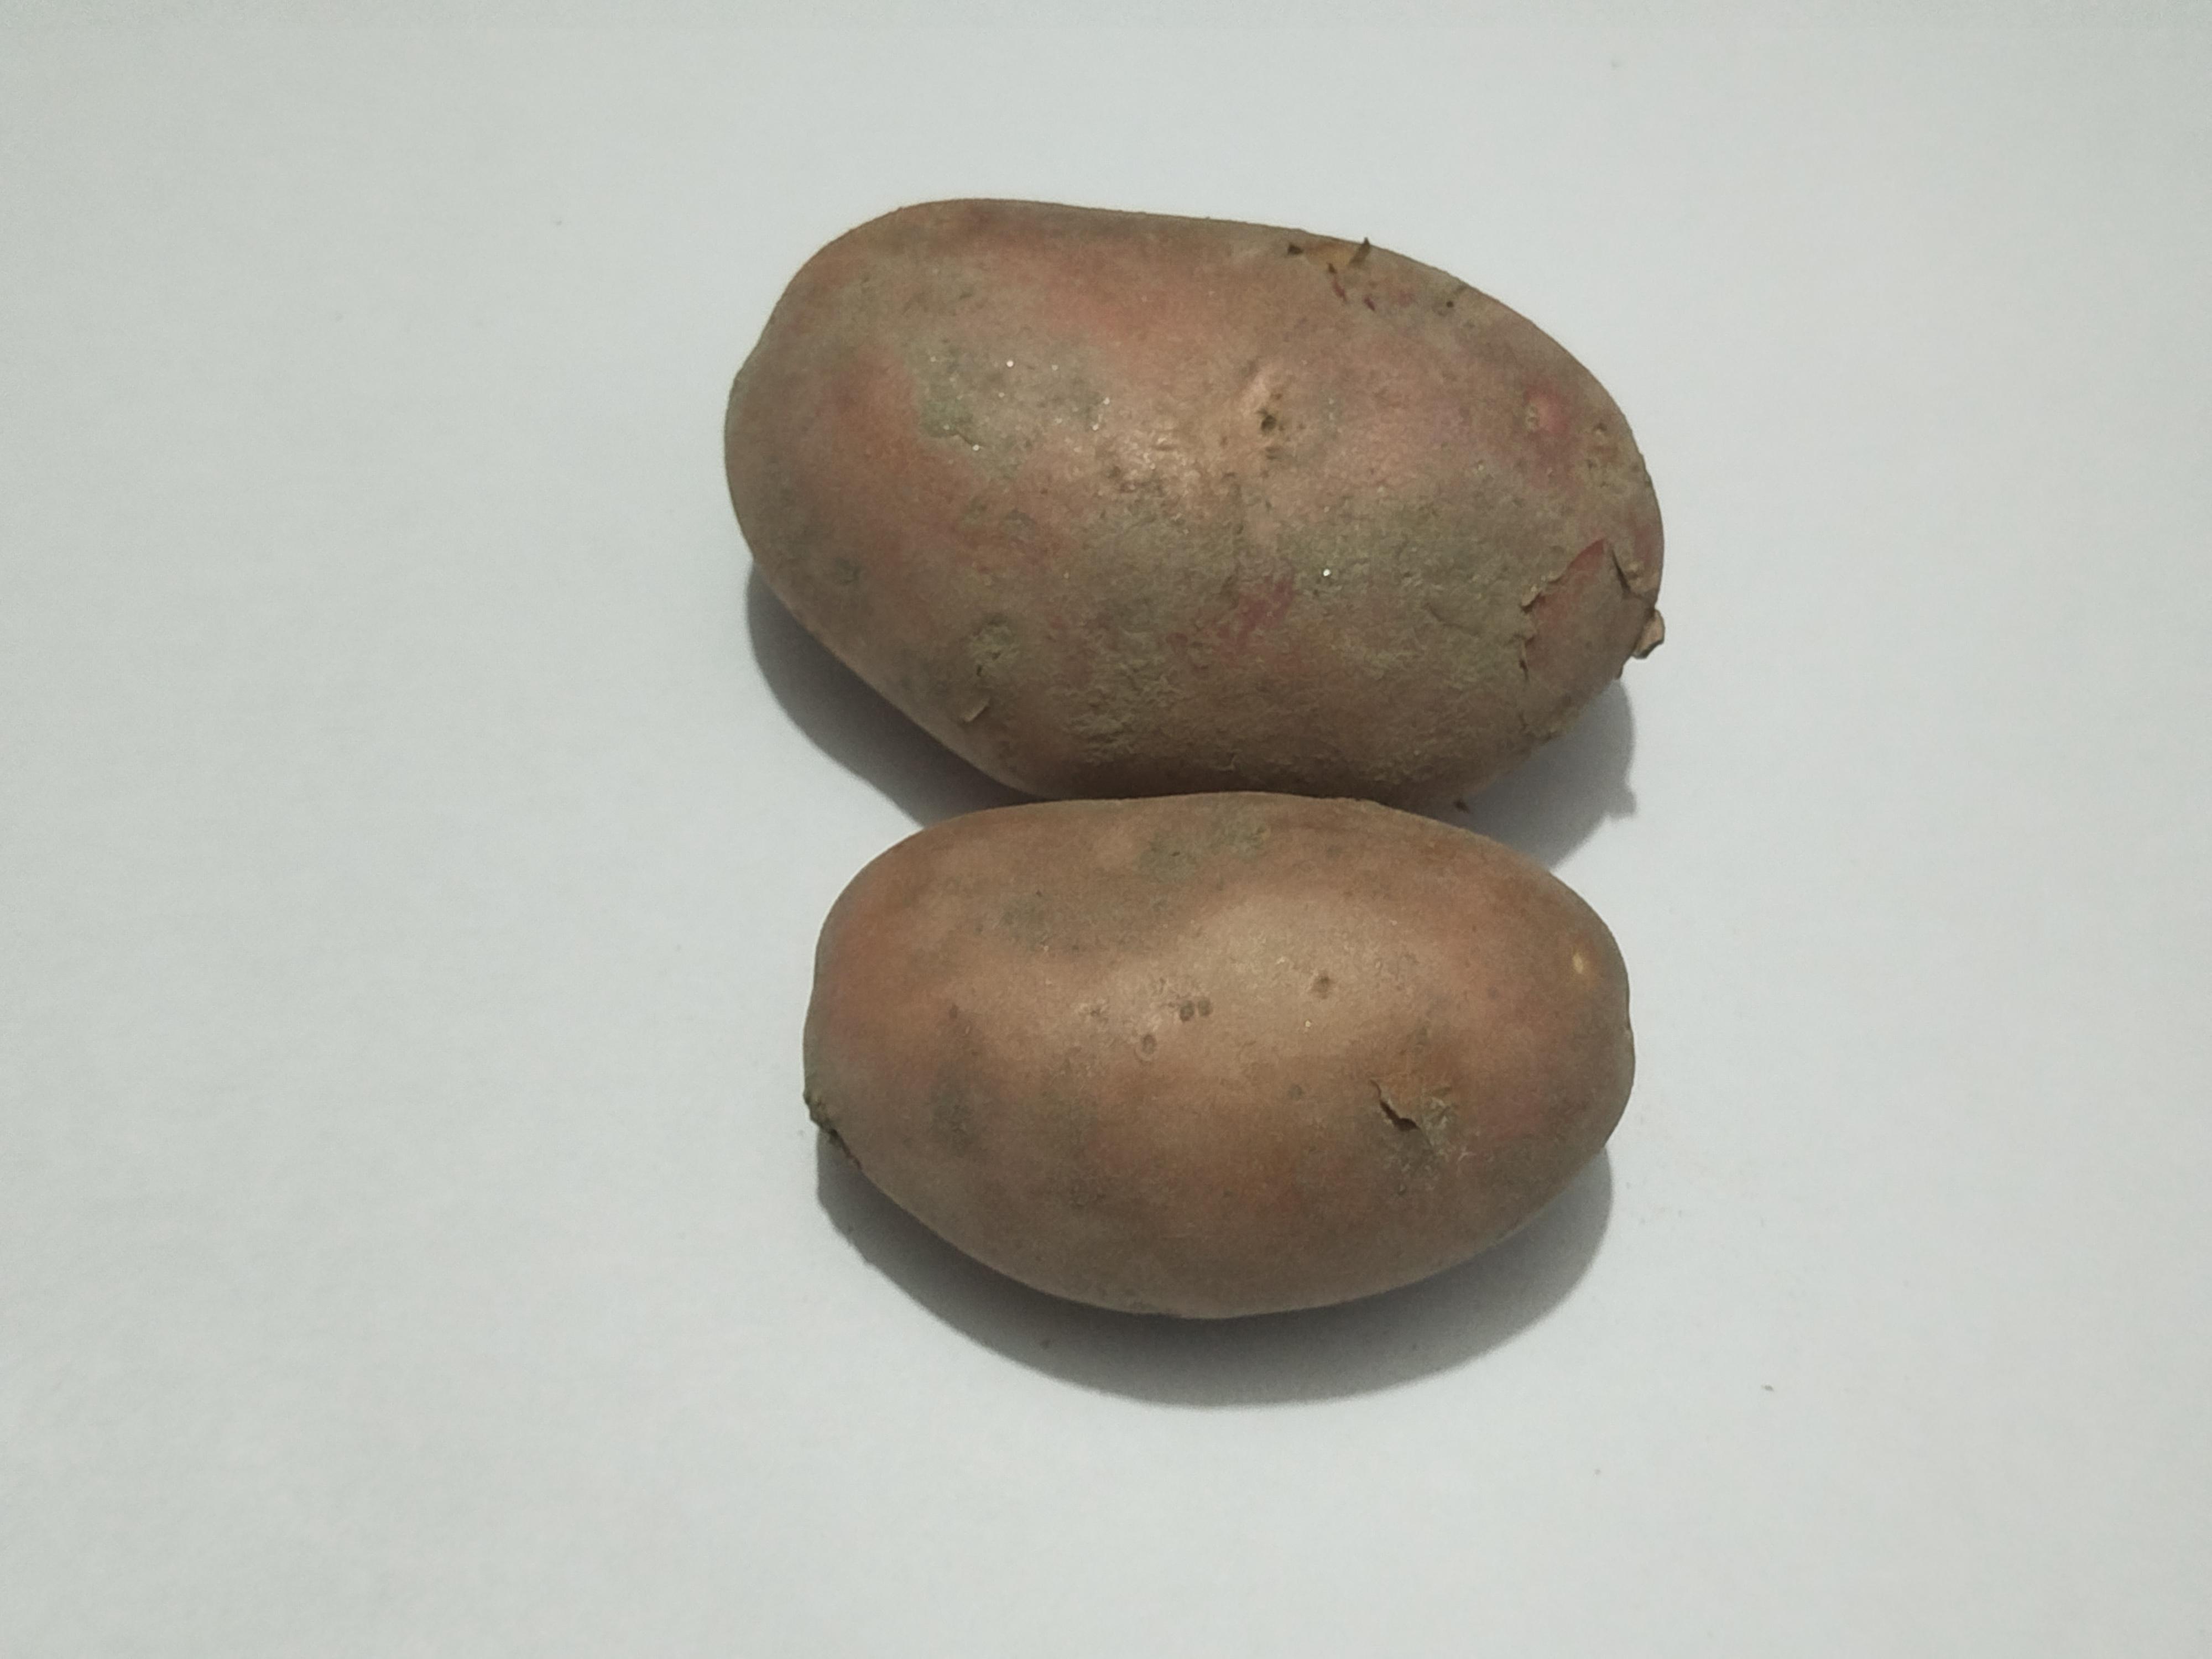
Label: Potato